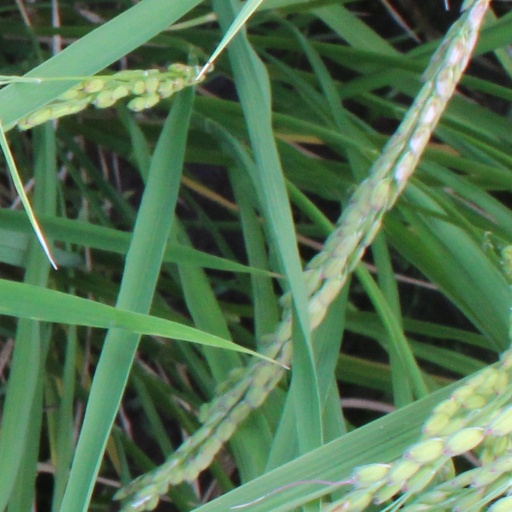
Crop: rice